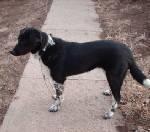
dog